The Immortal (1970 TV series)

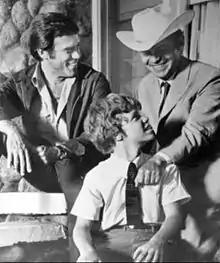
Christopher George, Ross Martin and Mitch Vogel, 1970.

The Immortal is an American television series, starring Christopher George as a man whose blood chemistry and resistance to almost all diseases (including old age) makes him both almost immortal and a target of several wealthy men who would use him as a personal blood bank. It aired on ABC from September 24, 1970, to January 14, 1971. The series is based on a pilot film of the same name, which aired on September 30, 1969, as an ABC Movie of the Week. The plot is based on the 1964 science fiction novel "The Immortals", by James Gunn.